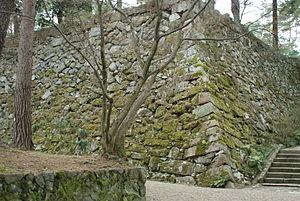
Le château de Kameyama se trouve à Kameoka, préfecture de Kyoto au Japon. Il a gardé le passage nord-ouest en direction de Kyoto pendant près de trois cents ans.